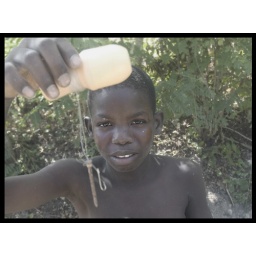
A boy shows me what he uses to catch fish in a small nearby creek. Morant Bay, Jamaica. earlb.com